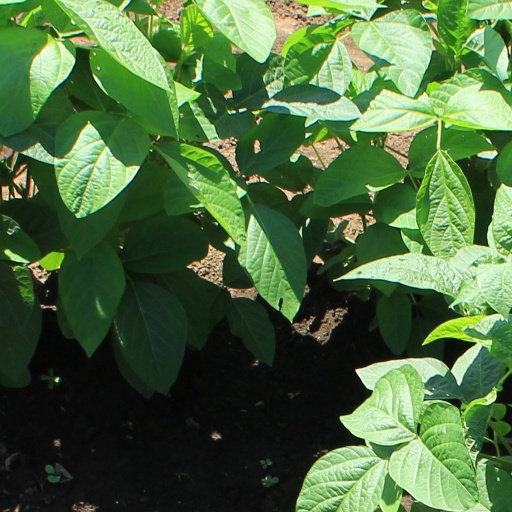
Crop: soybean